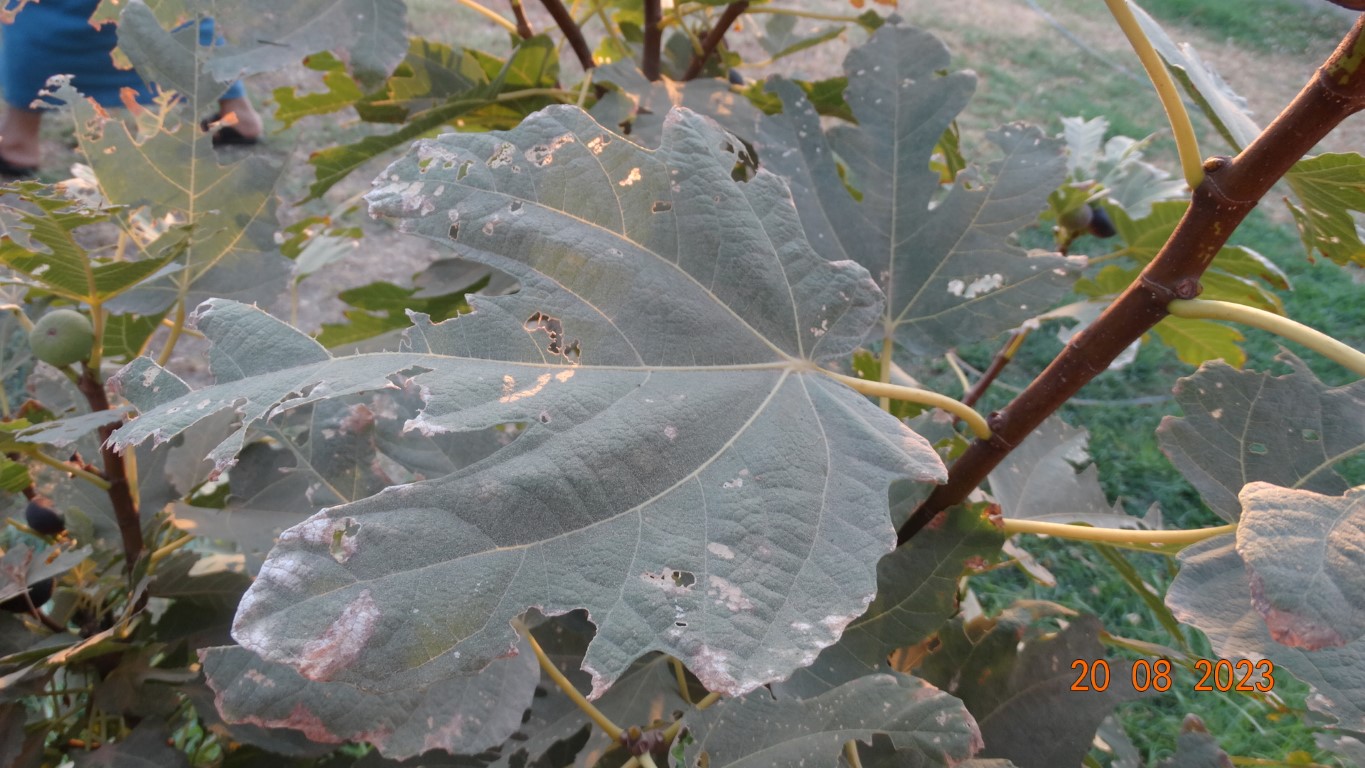
Label: infected